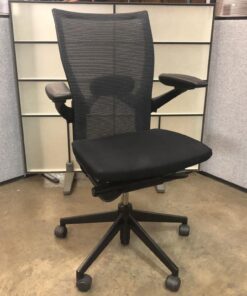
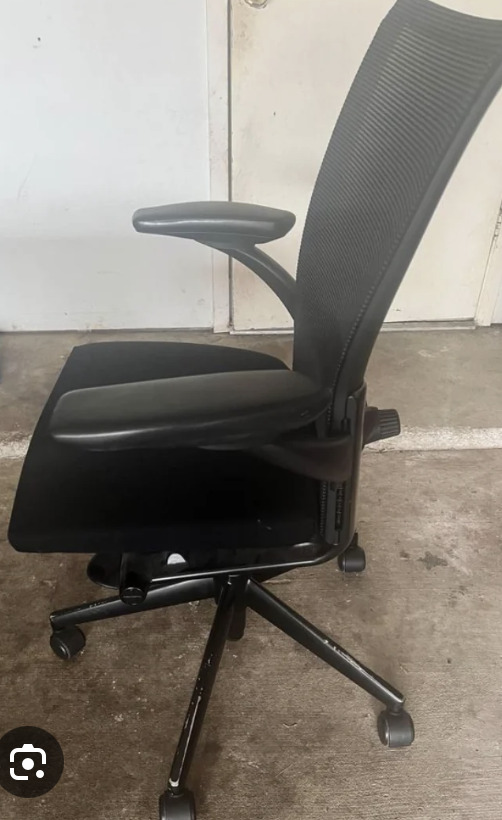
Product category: items_chair
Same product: yes